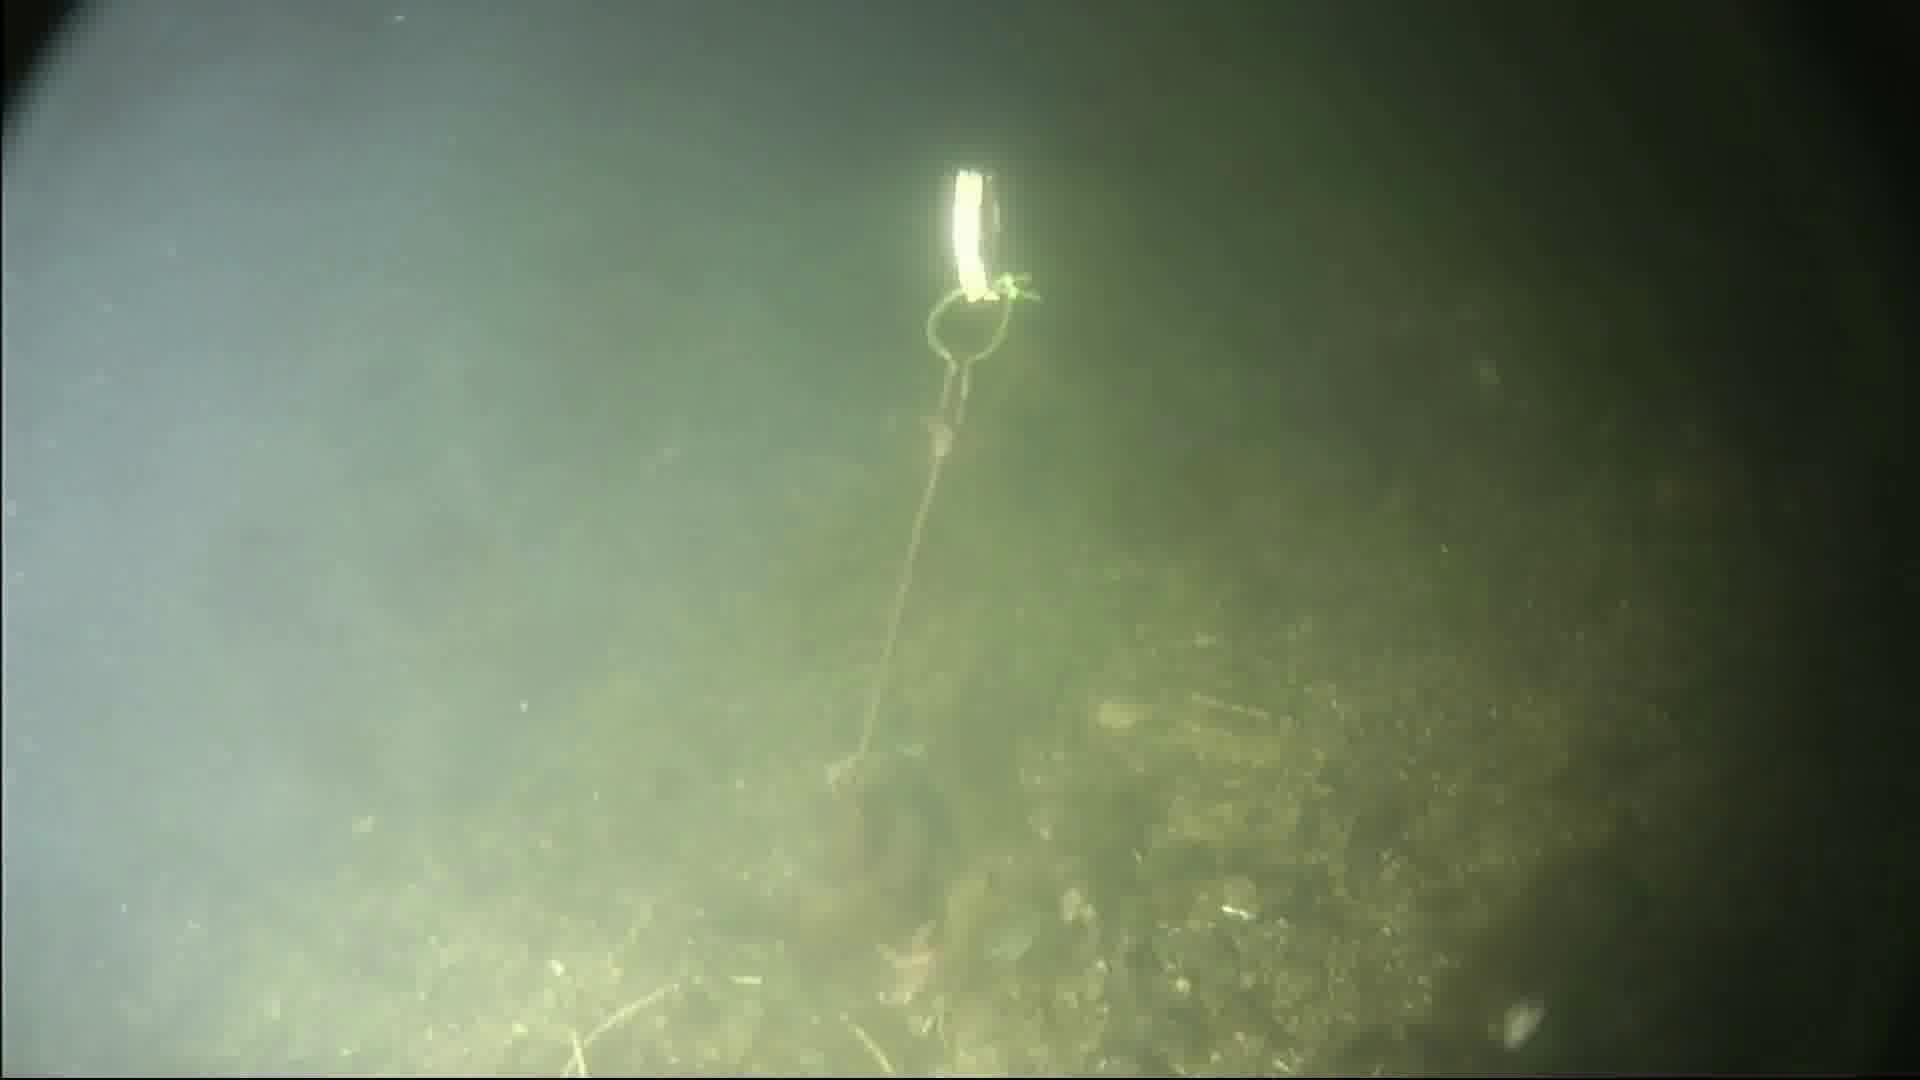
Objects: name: starfish
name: crab
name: small_fish